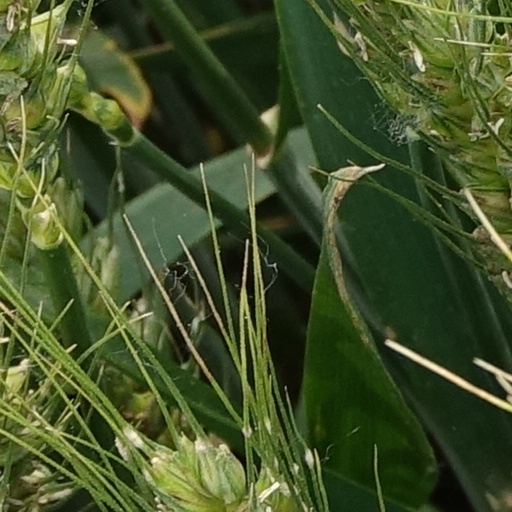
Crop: wheat